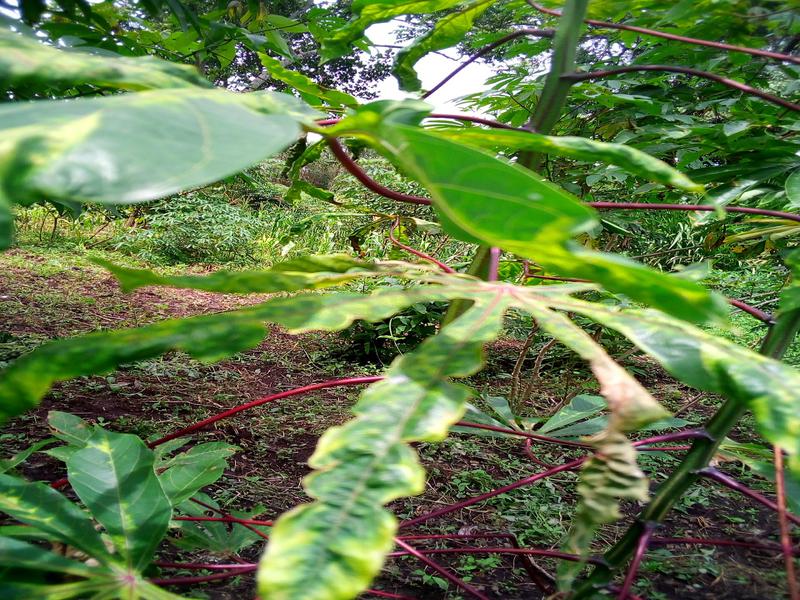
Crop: cassava
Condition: mosaic_disease